Theodore Rodenburgh

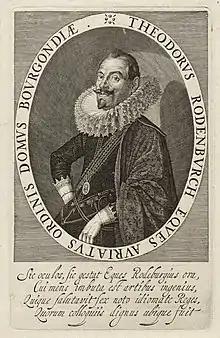
Portrait of Theodore Rodenburgh, diplomat and playwright, dressed in Spanish fashion

Theodore Rodenburgh (baptised 29 January 1574, Antwerp - 1644) was a diplomat and playwright of the Dutch Golden Age. His first name is sometimes spelled Theodoor, and occasionally the nick-name Dirk is seen; his last name is sometimes spelled Rodenburg or Rodenberg.